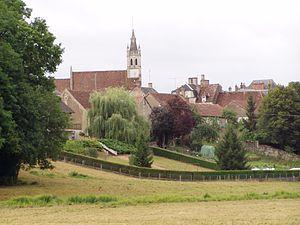
Vue de Beaumont-la-Ferrière (Nièvre).
Gaston Gauthier est un érudit nivernais né le 12 juillet 1860 à Rogny-les-Sept-Écluses et décédé à Nevers le 23 août 1911.
Beaumont-la-Ferrière est une commune française rurale, située dans le département de la Nièvre en région Bourgogne-Franche-Comté.